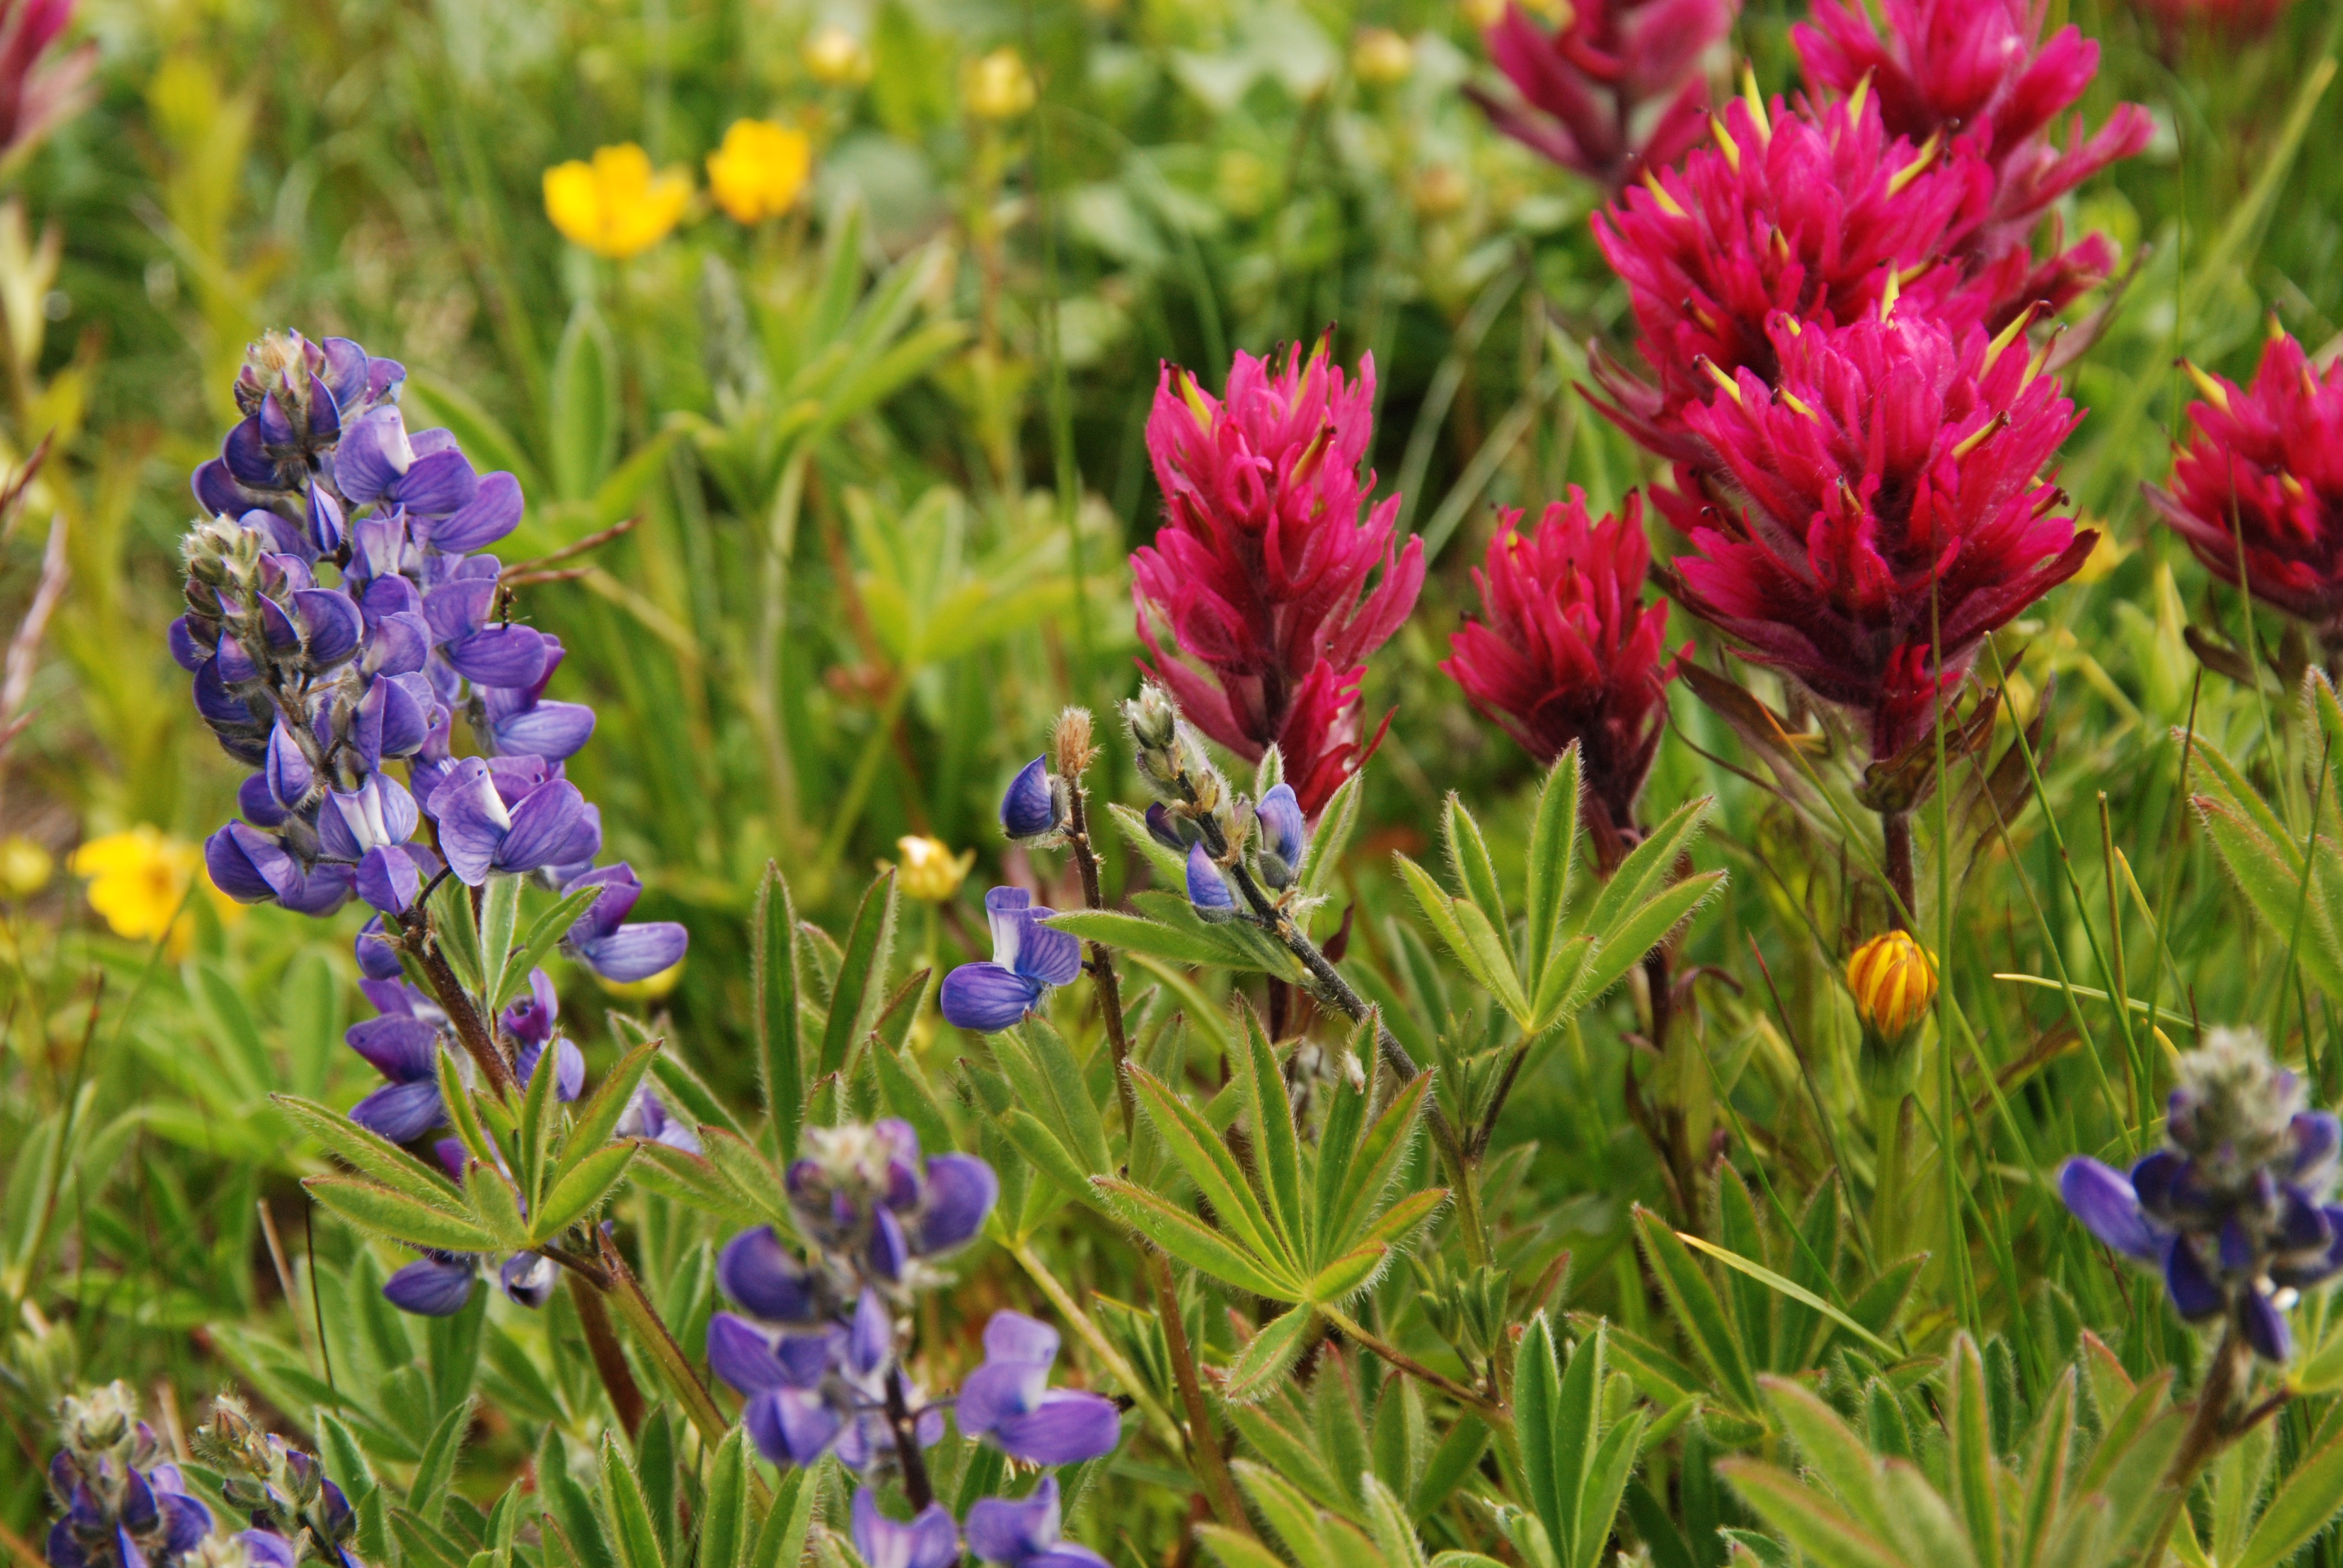
nature, plant, field, meadow, prairie, flower, wild, herb, botany, flora, lavender, wildflower, flower field, bluebonnet, lupine, lupin, flowering plant, mountain flora, indian paintbrush, land plant, english lavender, castilleja, french lavender